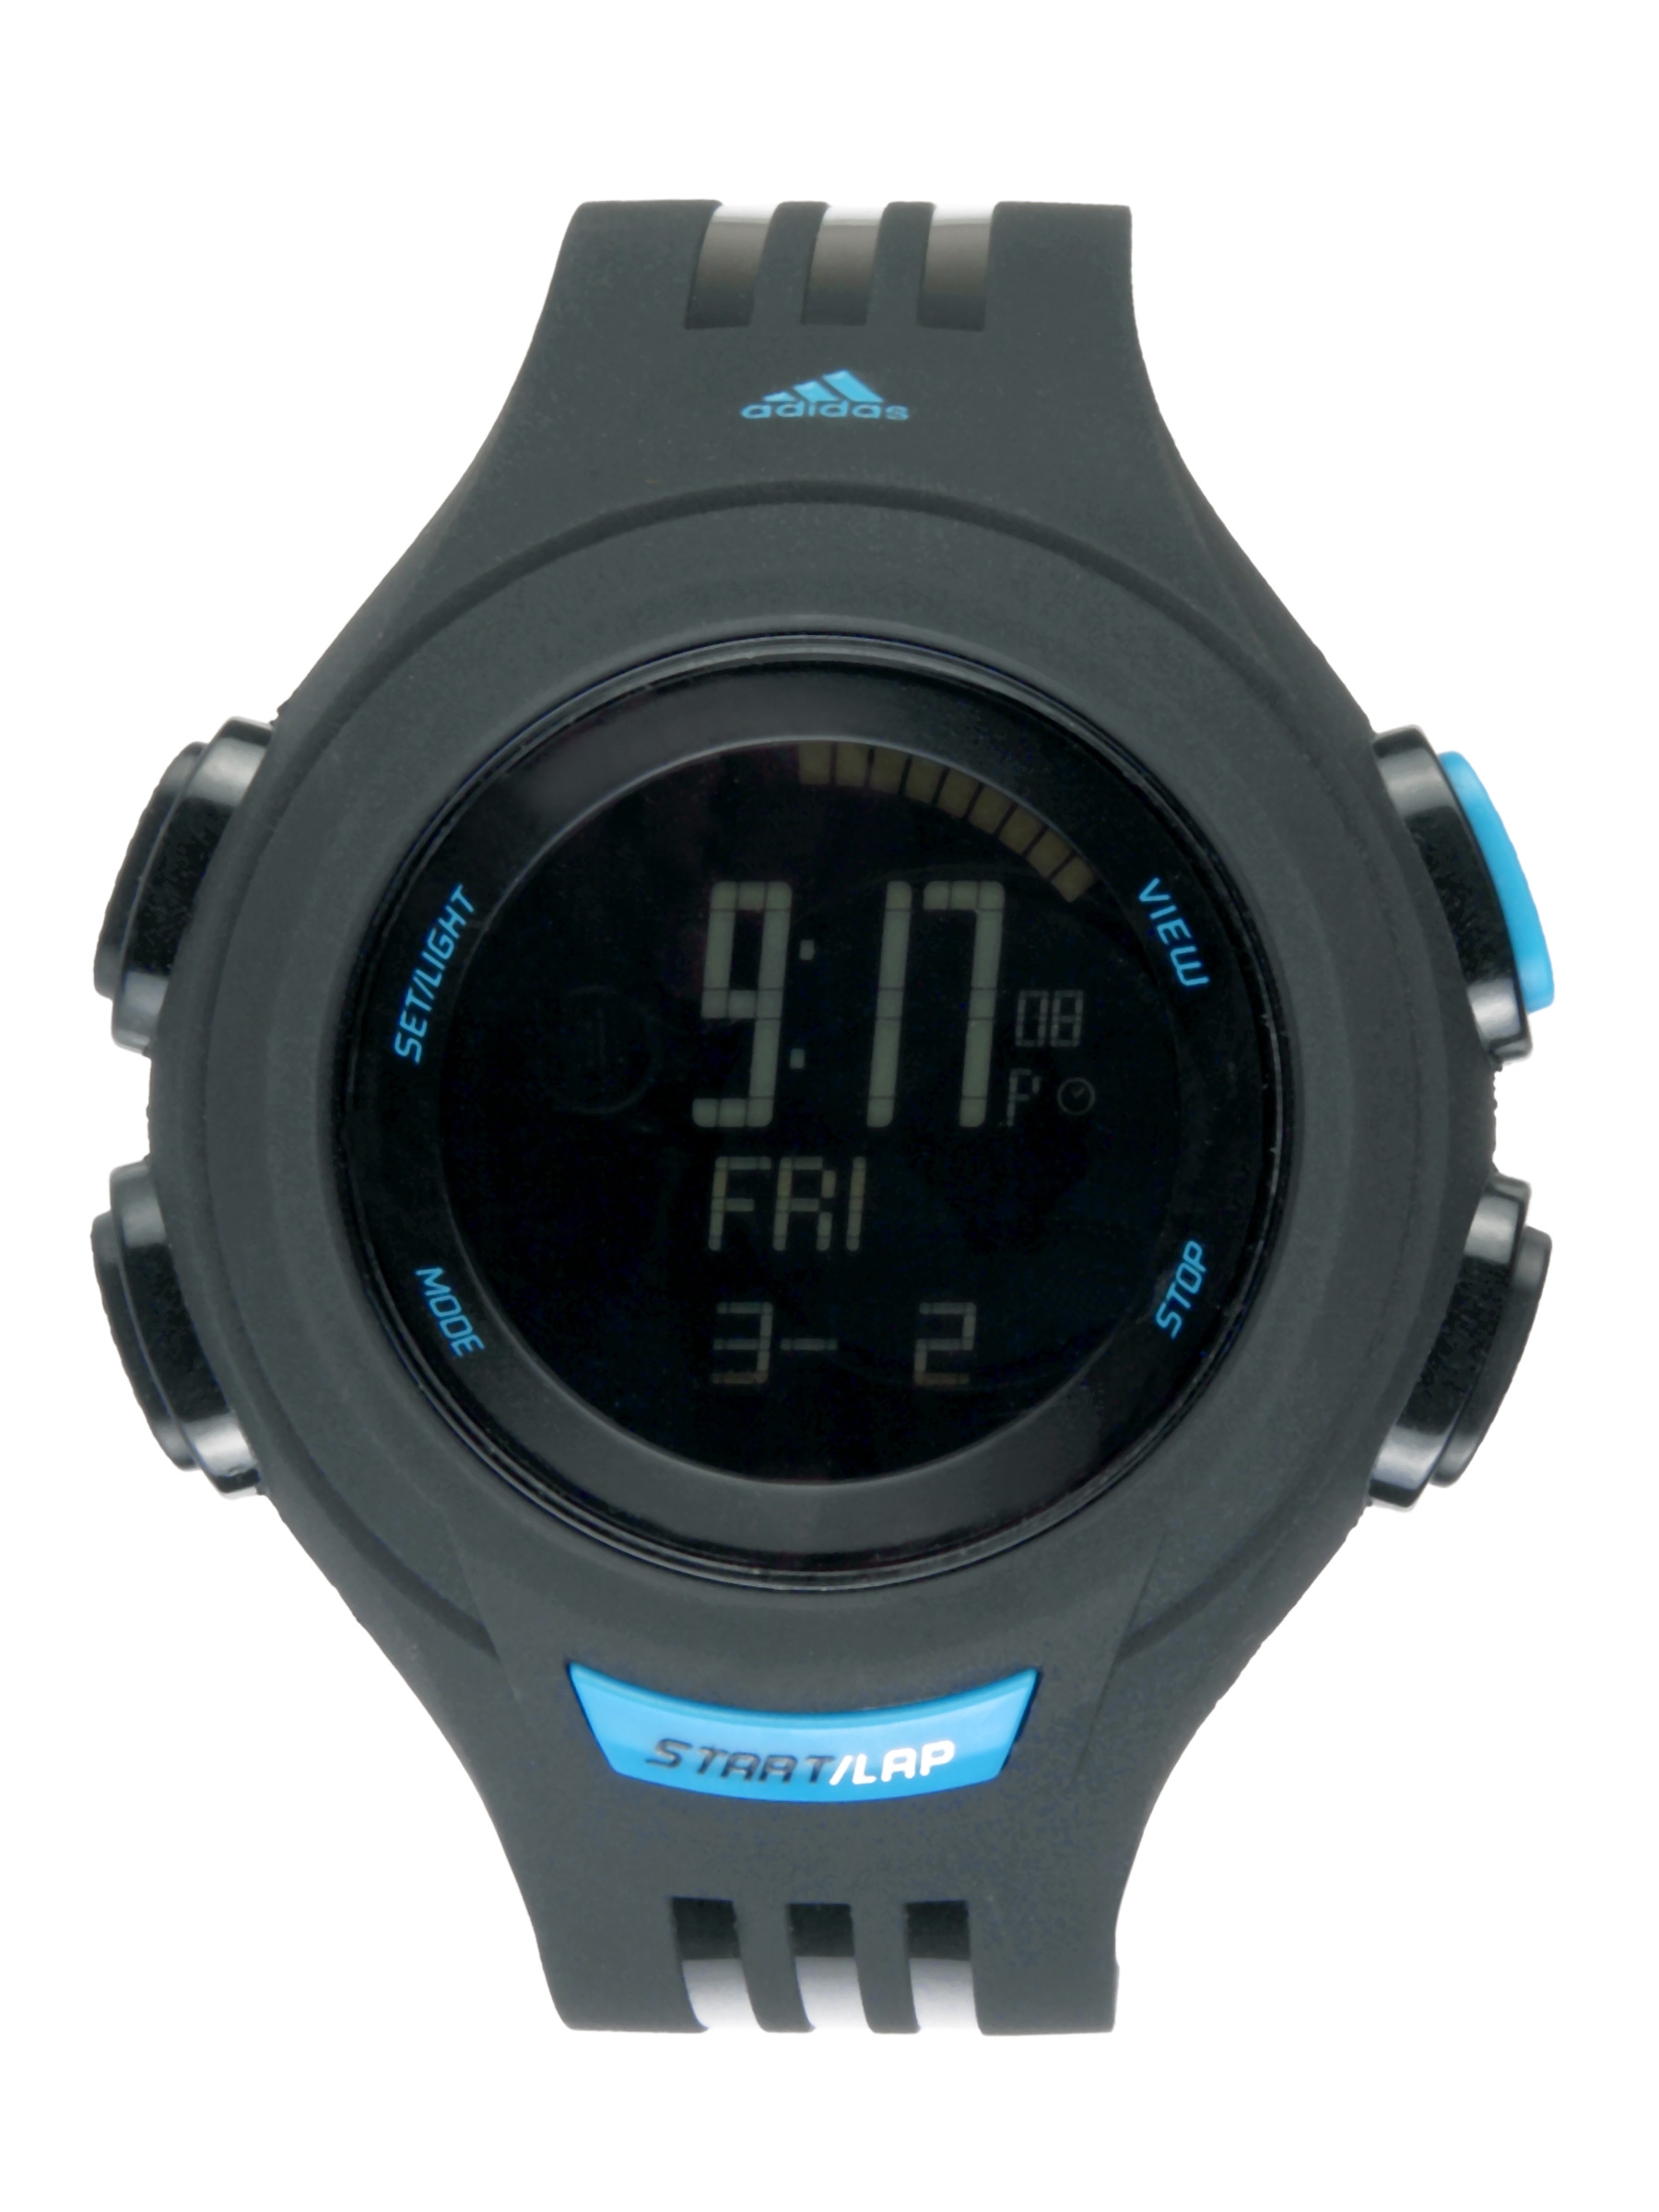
ADIDAS Men Black Dial Watch
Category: Accessories / Watches / Watches
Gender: Men
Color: Black
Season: Winter 2016
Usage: Casual